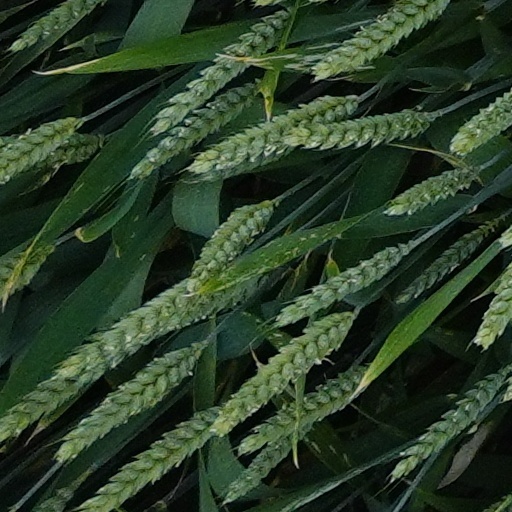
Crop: wheat